Dorian Gray (character)

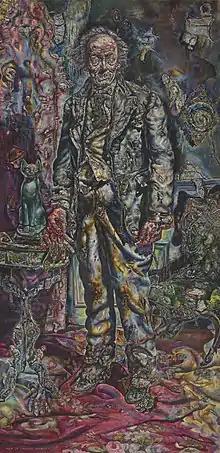
Ivan Albright, "The Picture of Dorian Gray", 1943–44

Dorian Gray is a fictional character and the anti-hero of Oscar Wilde's 1890 novel "The Picture of Dorian Gray". He is an aristocratic Victorian man.